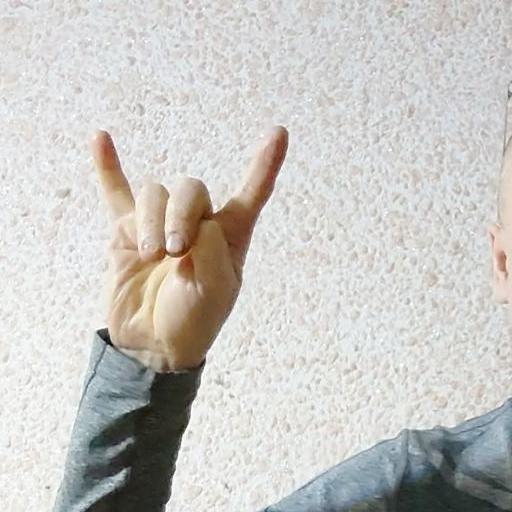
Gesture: rock